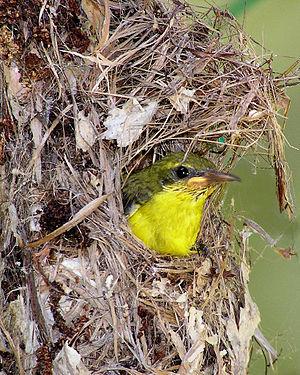
Le Souimanga à dos vert, également appelé souimanga à gorge bleue, est une espèce de passereaux de la famille des nectariniidés.